Felise Kaufusi

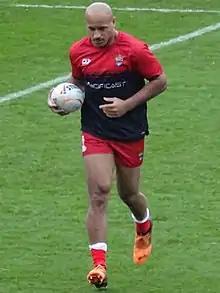
Kaufusi playing for Tonga in 2015

From 2010 to 2012, Kaufusi played for the North Queensland Cowboys' NYC team, including their 2011 NYC Grand Final 30-31 golden point extra time loss to the New Zealand Warriors. In 2013, he moved on to the Cowboys' Queensland Cup team, Northern Pride RLFC. The following year, Kaufusi played for the Queensland Residents against the New South Wales Residents.